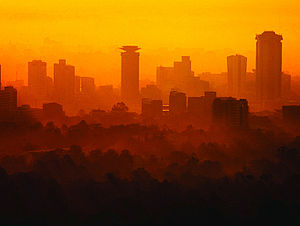
Nairobi / Galleri
"Nairobi er hovedstaden i Kenya og har 5.545.000 indbyggere. Navnet Nairobi kommer fra Maasai, Ewaso Nyirobi, og betyder ""koldt vand"". Byen er Afrikas 4. største by efter Kairo, Lagos og Johannesburg. Nairobi er også administationsby for provinsen Nairobi.